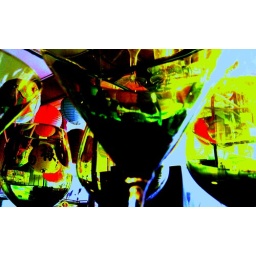
shot through a shelf of wine glasses in a retail store on State Street